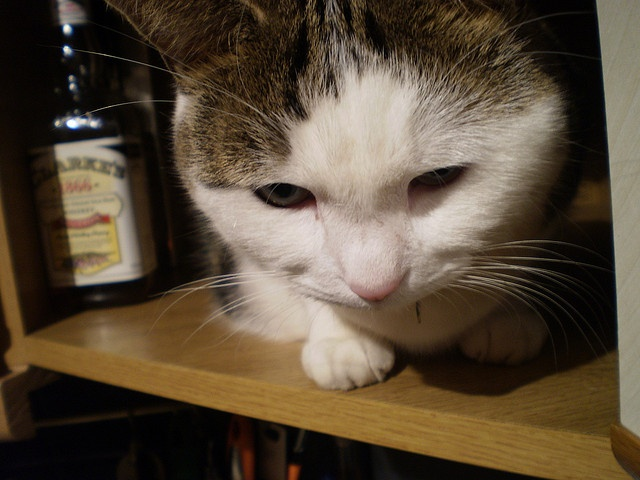
A large cat sitting on top of a wooden shelf next to a bottle.
A cat sitting on a shelf next to a liquor bottle.
A gray and white cat hiding in a cupboard
a cat is hiding in the shelves next to a bottle of wine.
A white and brown cat sitting on the shelf in a cabinet.